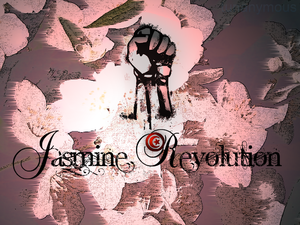
Révolution du jasmin العربية: ثورة الياسمين